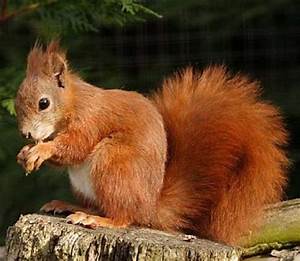
Label: squirrel